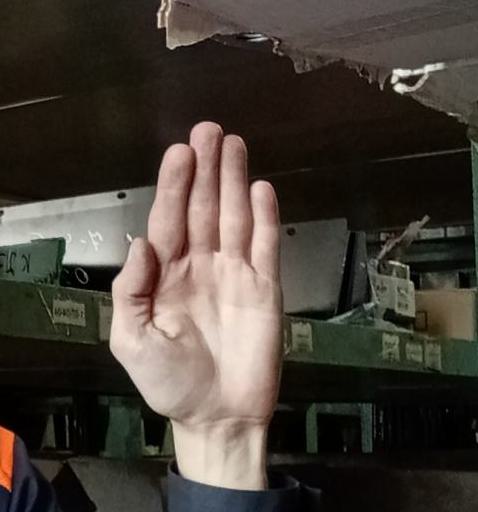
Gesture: stop